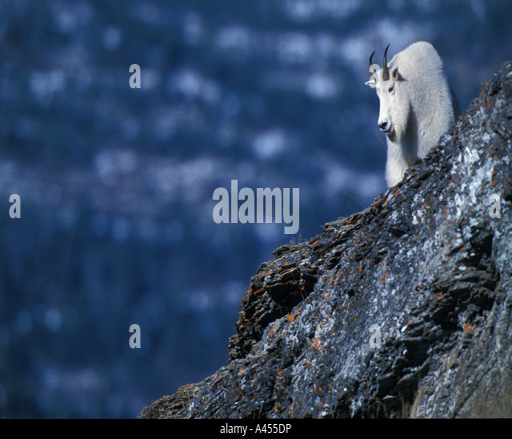
portrait of biological species standing at the edge of a cliff